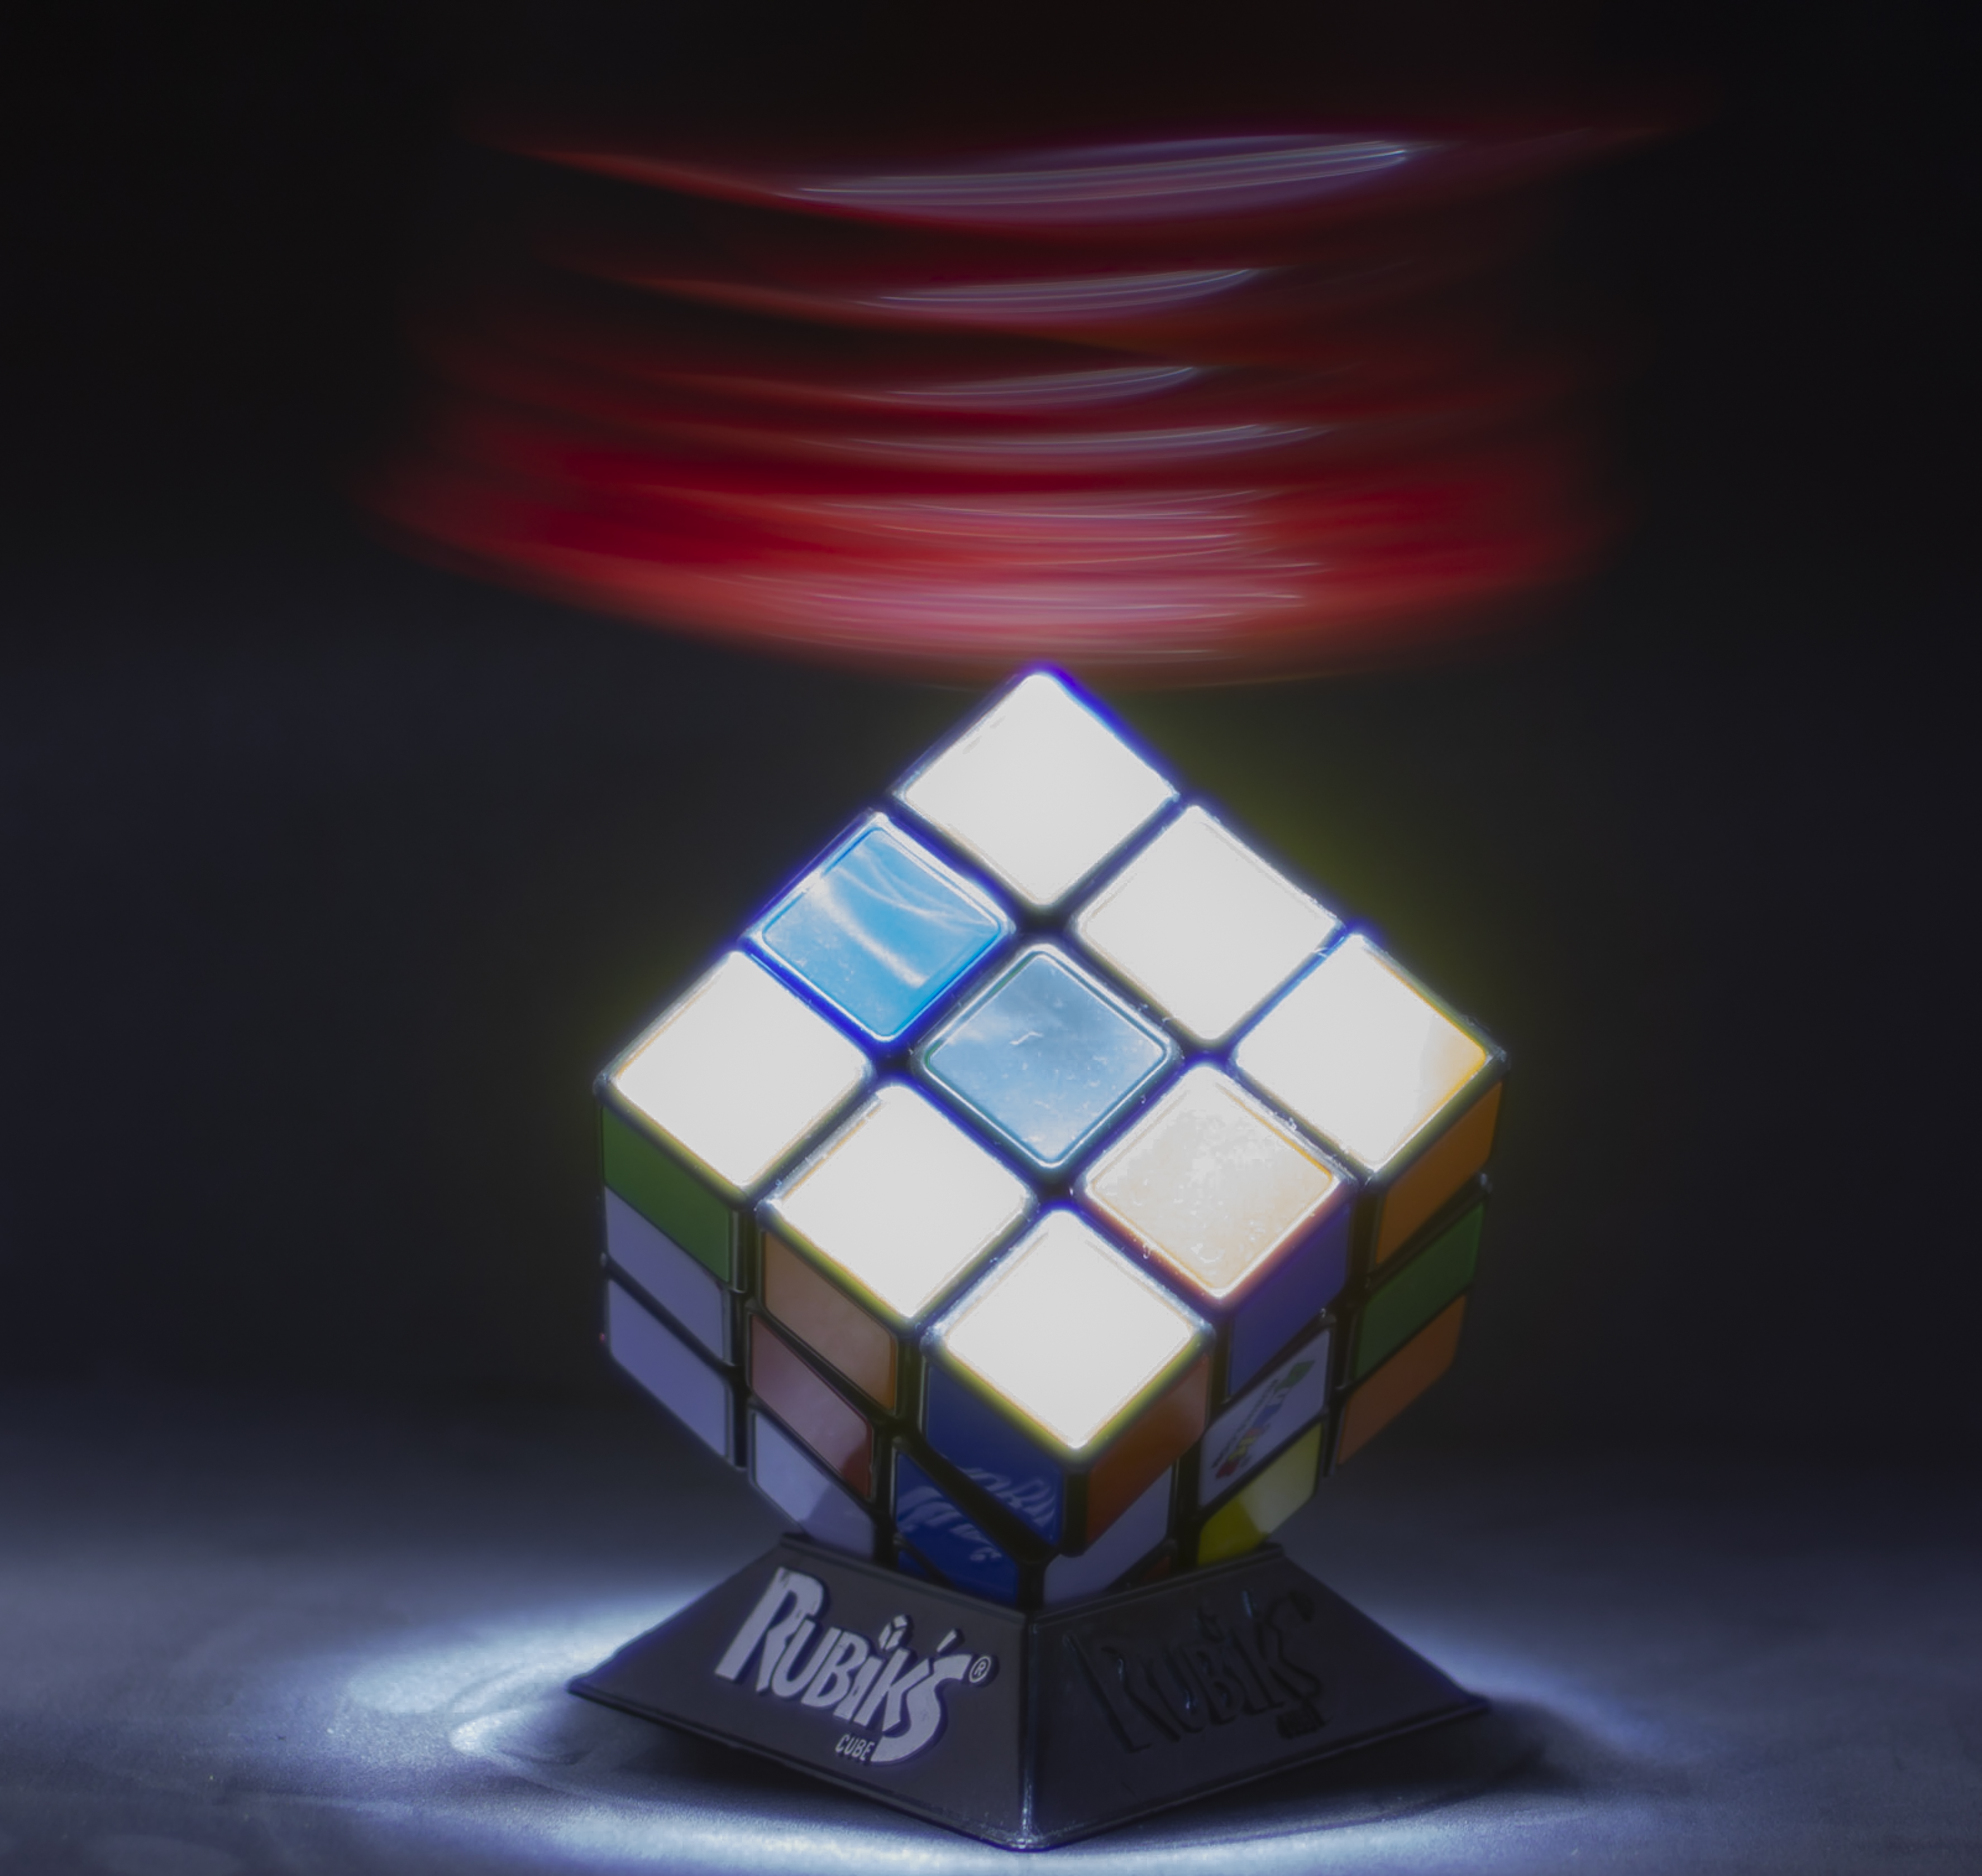
magic, lights, rubik's cube, light, lighting, mechanical puzzle, computer wallpaper, symmetry